Stapler

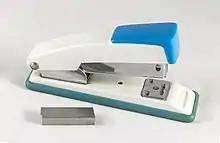
Office stapler

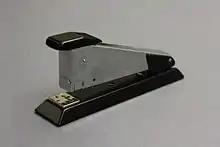
A spring-loaded stapler

A stapler is a mechanical device that joins pages of paper or similar material by driving a thin metal staple through the sheets and folding the ends. Staplers are widely used in government, business, offices, workplaces, homes, and schools.